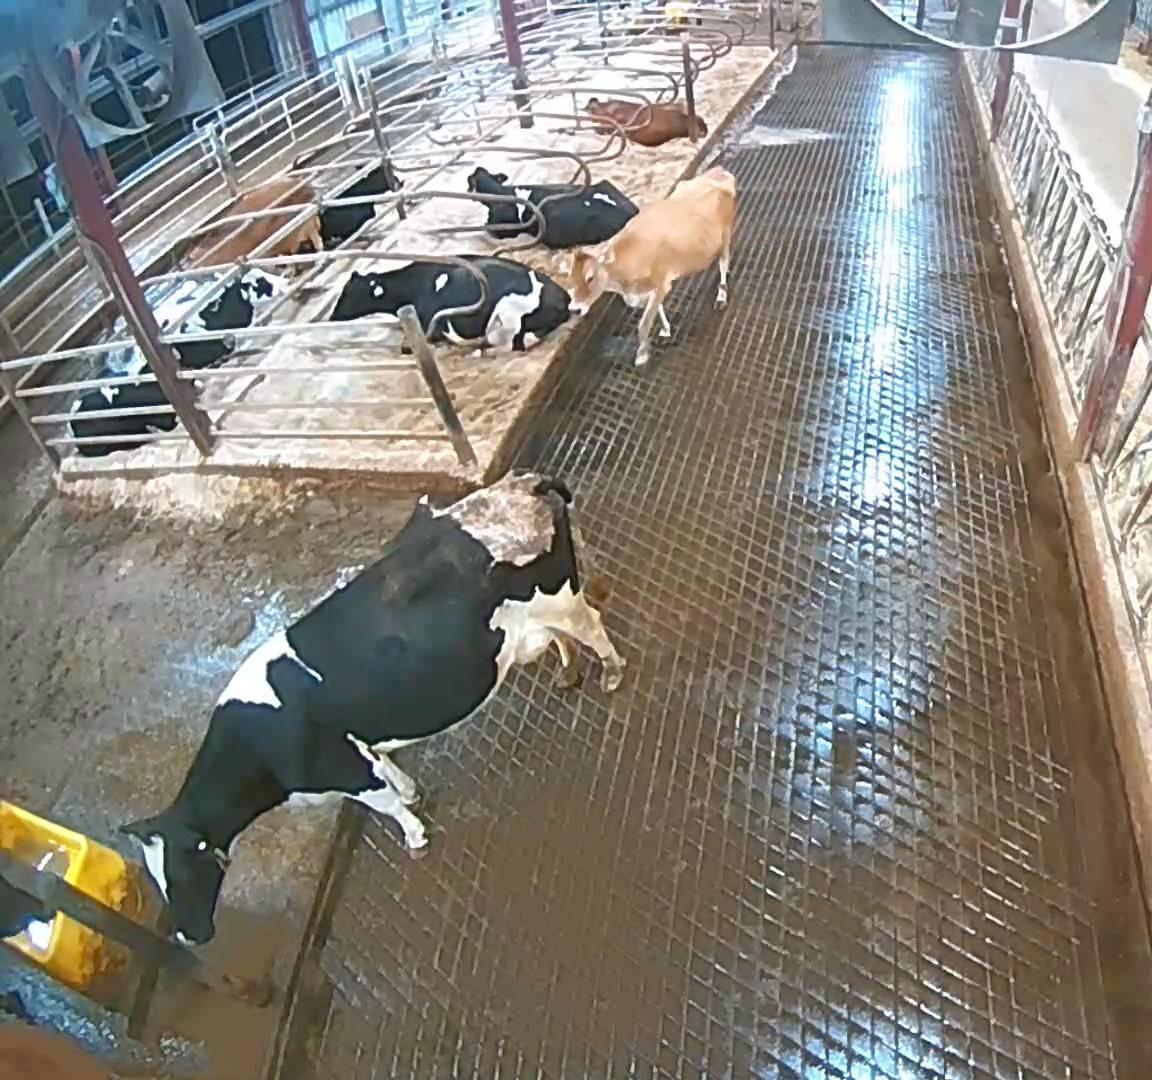
Number of cows: 9